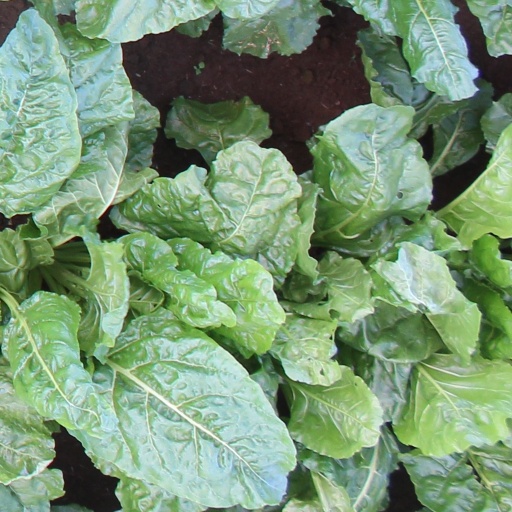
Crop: sugar beet